Marie Gerbron

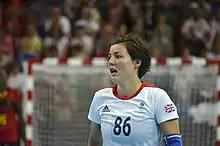

Marie Gerbron (born 23 December 1986, Harfleur) is a French-British handball player. She plays as a right winger.